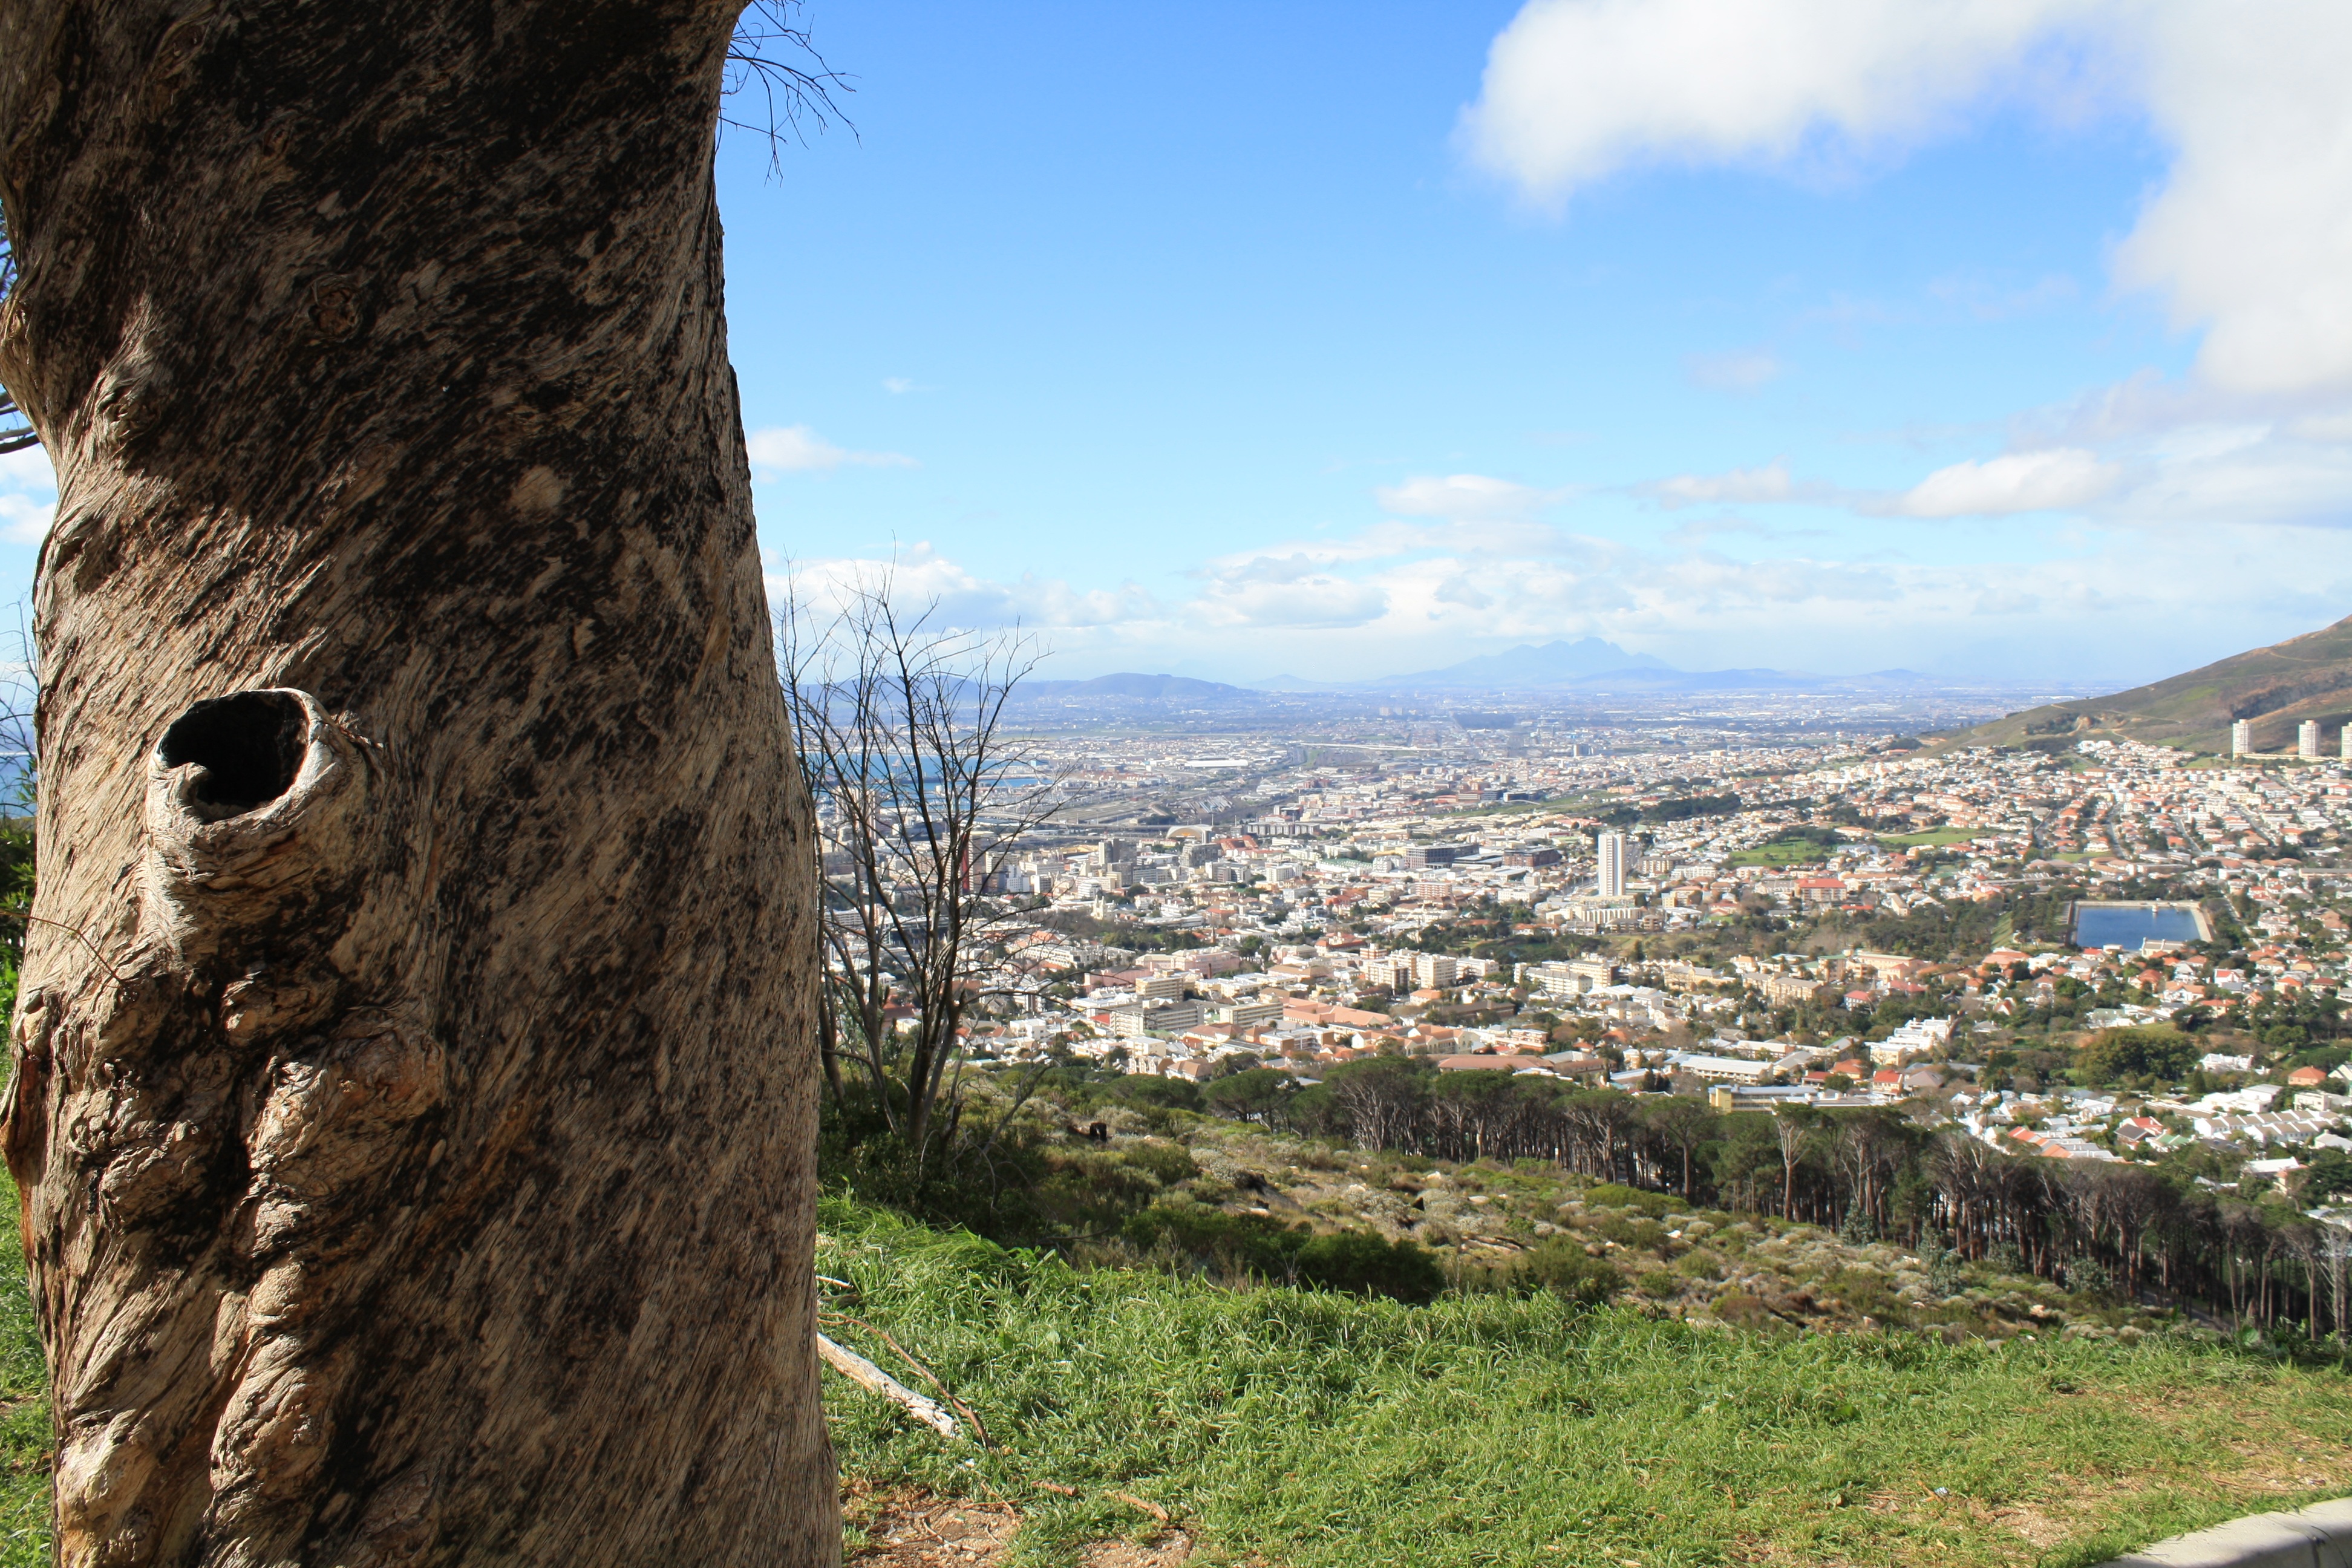
tree, mountain, hill, flower, adventure, city, valley, mountain range, ridge, table mountain, from above, outlook, south africa, rural area, distant view, cape town, woody plant, mountainous landforms